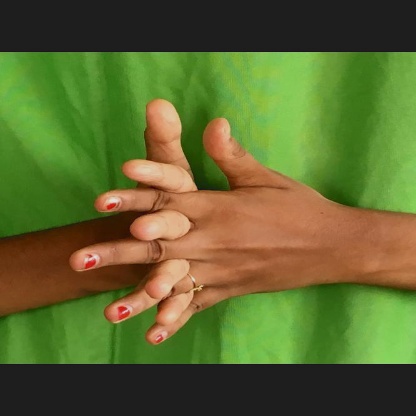
Mudra: Karkatta